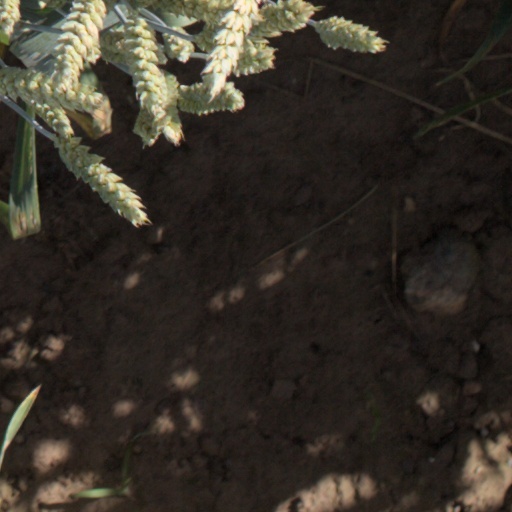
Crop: wheat